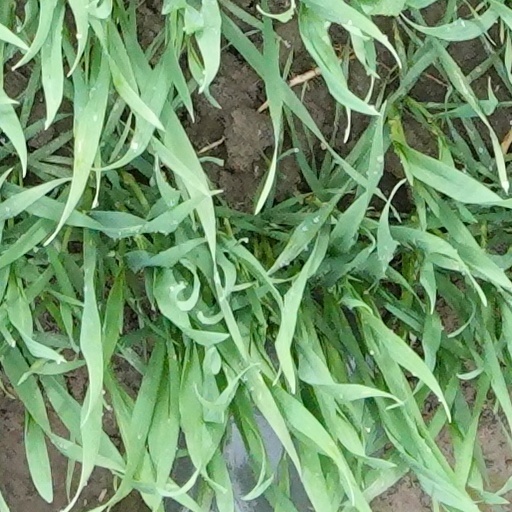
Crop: wheat